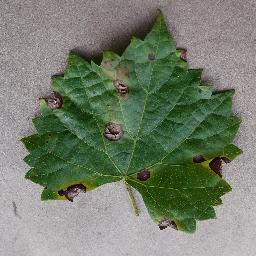
Label: Grape___Black_rot